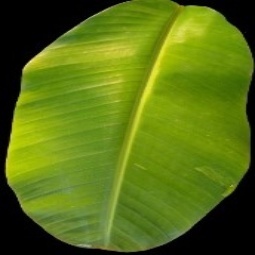
Label: Healthy